Methodist Church of Great Britain

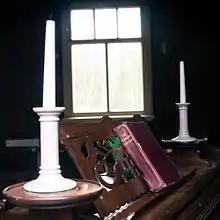
The "Methodist Hymn-Book" (a 1st edition, pictured) was printed in 1933 to commemorate the union of the three major Methodist branches.

In the early days of Methodism chapels were sometimes built octagonal, largely to avoid conflict with the established Church of England. The first was in Norwich (1757); it was followed by Rotherham (1761), Whitby (1762), Yarm (1763), Heptonstall (1764) and nine others. John Wesley personally approved the design of the octagonal chapels, stating, "It is better for the voice and on many accounts more commodious than any other." He is also said to have added—"there are no corners for the devil to hide in".